Walter Bertsch

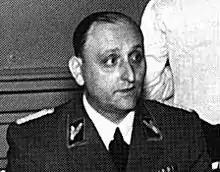
Walter Bertsch

Walter Bertsch (4 January 1900 in Oppenweiler - 5 January 1952 in Brno) was a German SS and Nazi Party member, who served as Minister of Economy and Labour in the Protectorate of Bohemia and Moravia. Along with Bernhard Adolf he was the most powerful manager of the Protectorate economy. Bertsch favored Germanization of the economy, but not at the expense of production especially in the arms industry. As a result some Czech businessmen had the opportunity to profit, even from Aryanization.